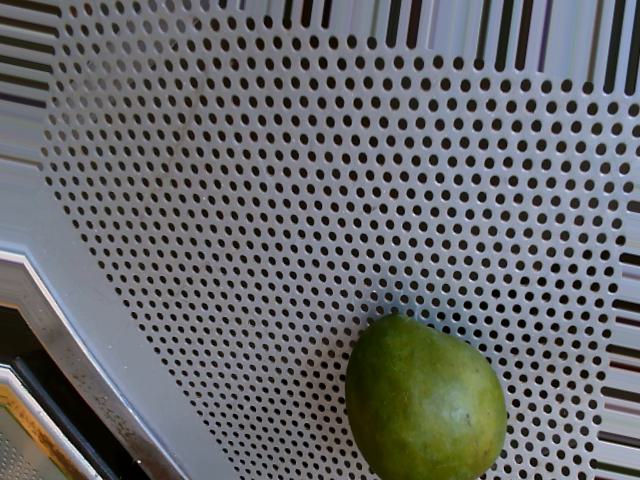
Label: Raw_Mango